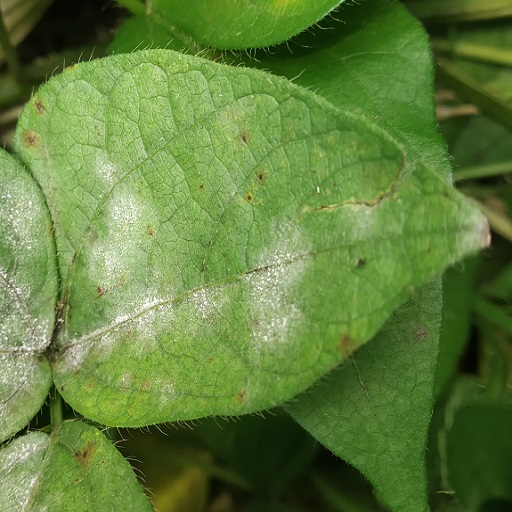
Label: Powdery Mildew